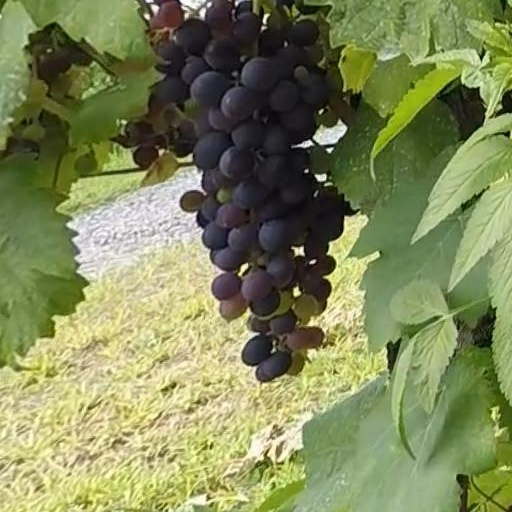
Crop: grape